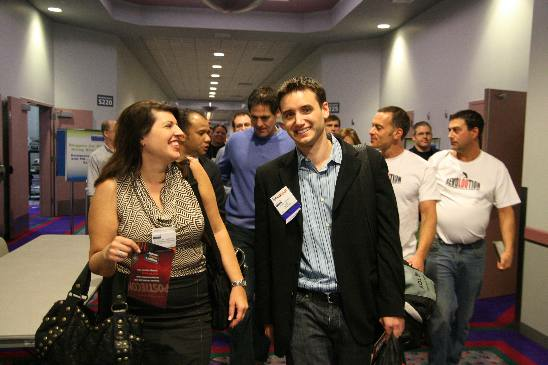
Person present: Yes